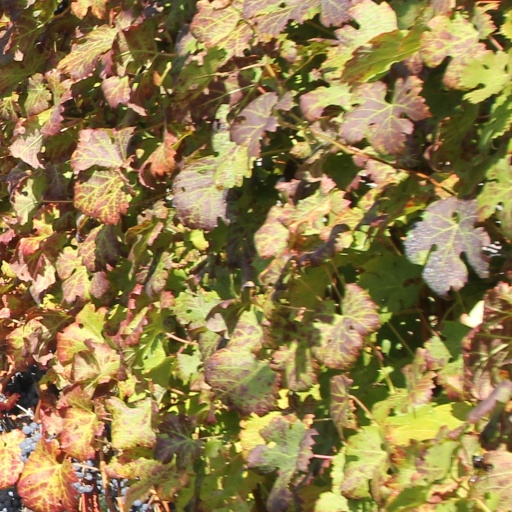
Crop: grape